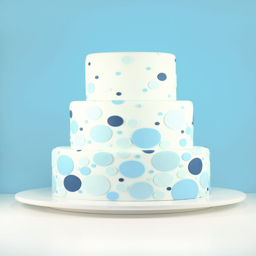
check out collection of stylish cakes for all occasions .